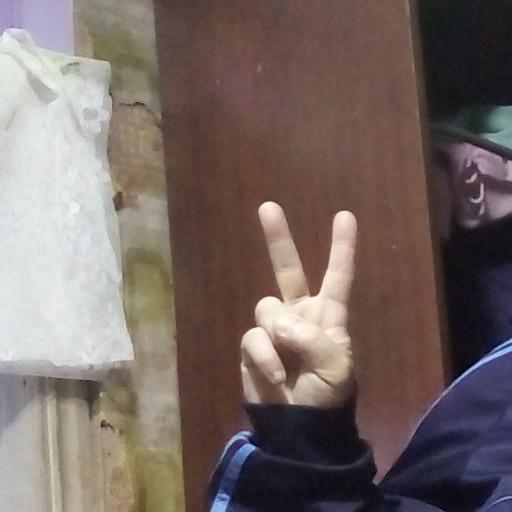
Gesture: peace